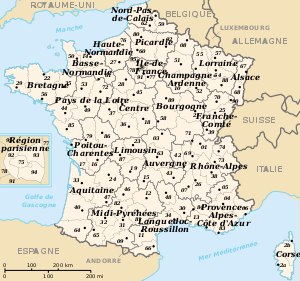
Departement (Frankrig)
De franske regioner og departementer
Et departement er en administrativ enhed i Frankrig.